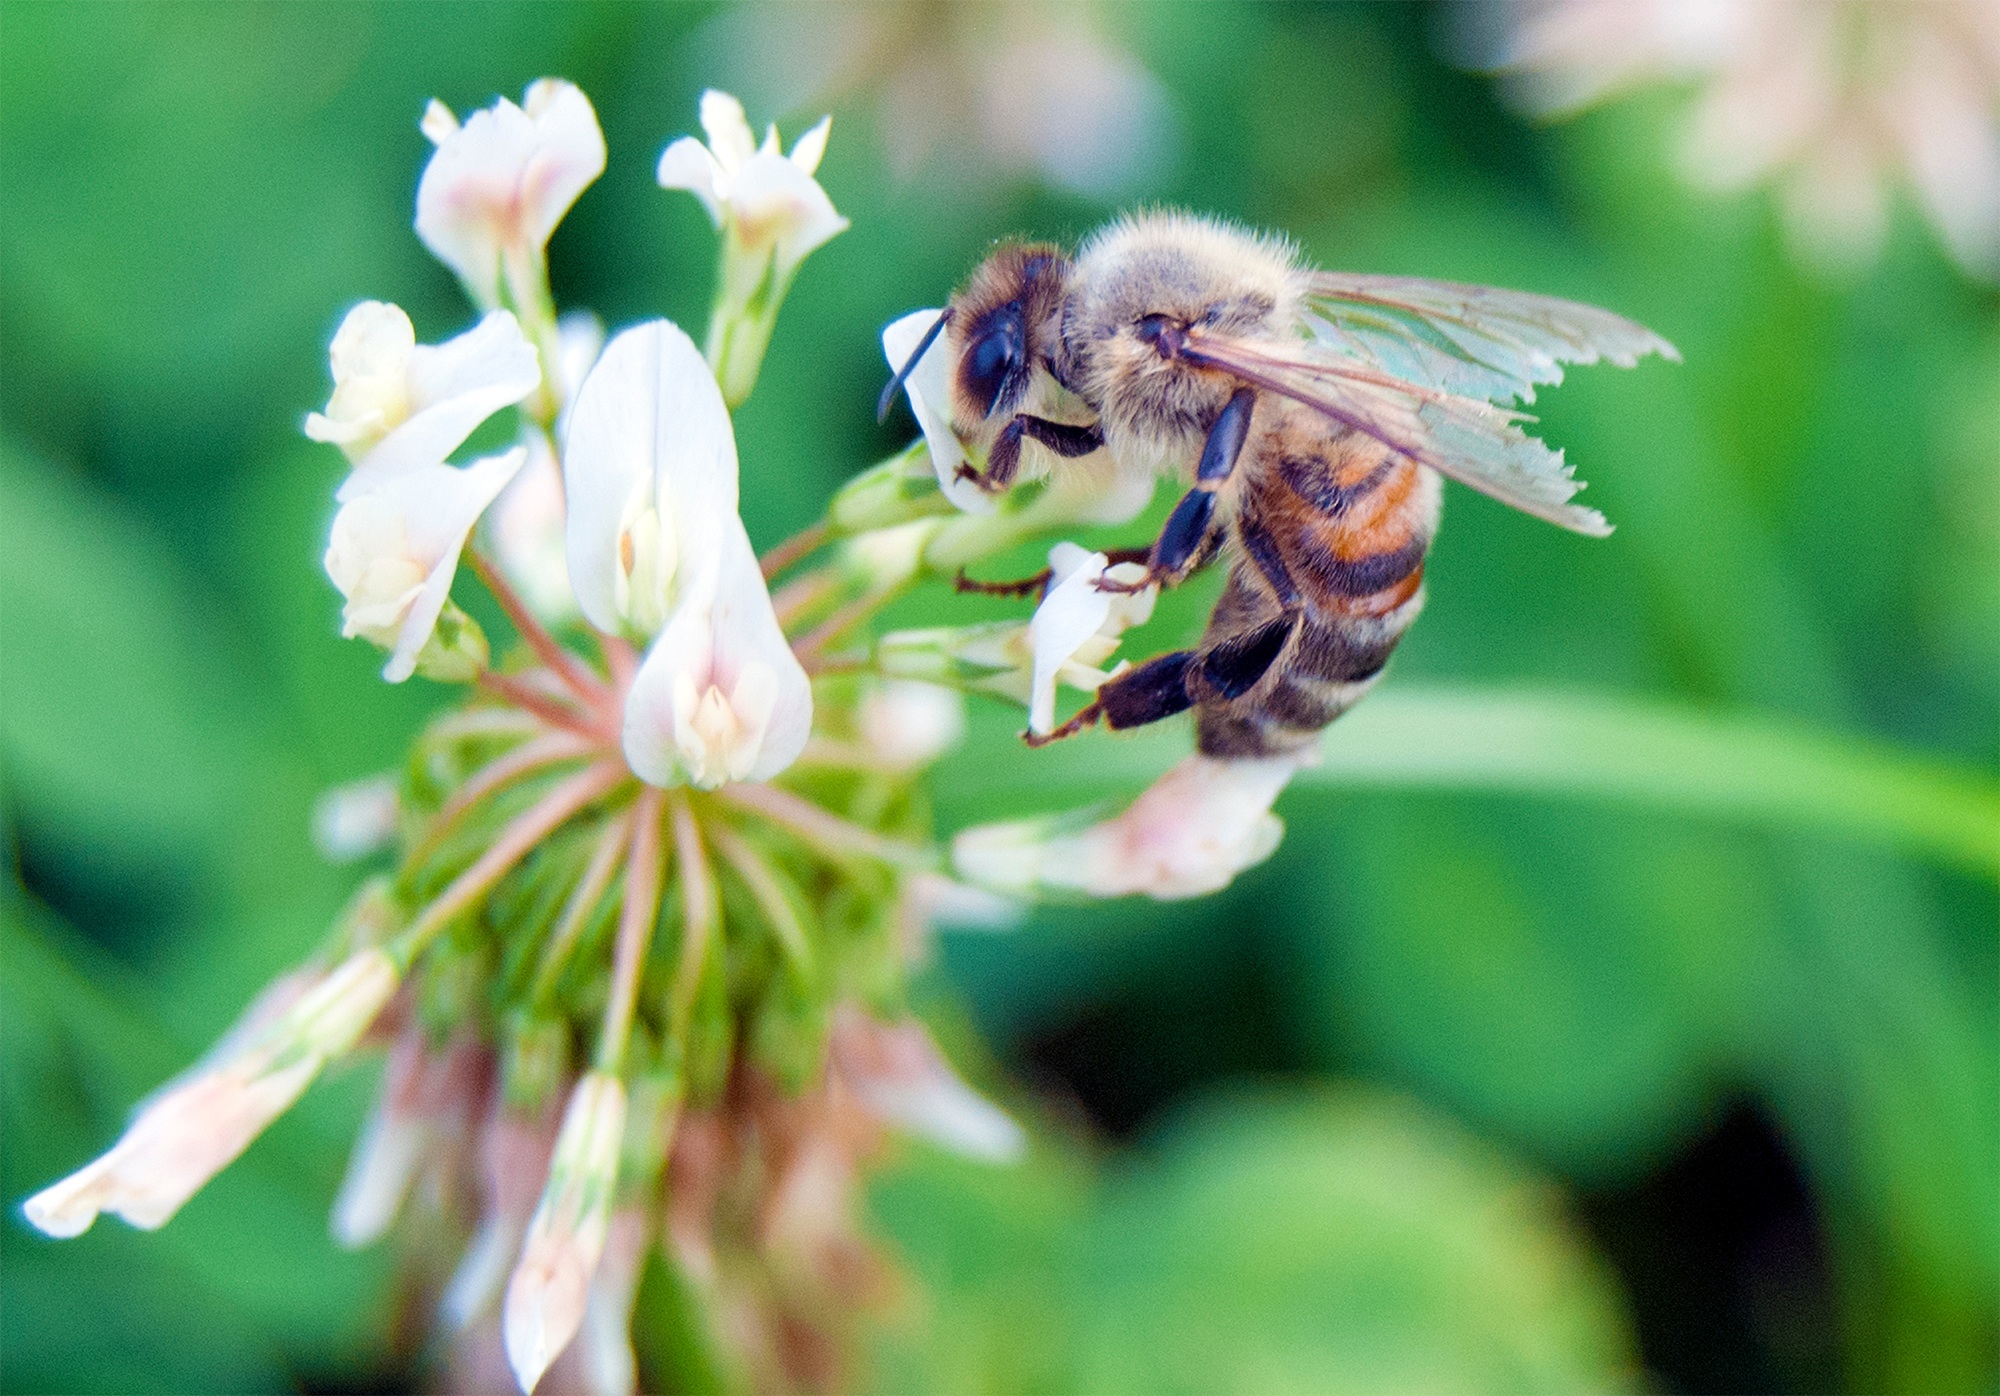
nature, blossom, plant, meadow, flower, green, insect, botany, flora, fauna, invertebrate, wildflower, close up, bee, bumblebee, nectar, macro photography, honey bee, pollinator, membrane winged insect